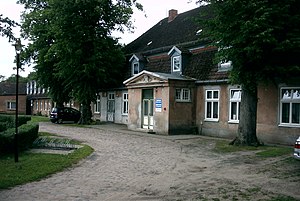
Ziethen (bei Anklam)
Herregården Ziethen
Ziethen er en by og kommune i det nordøstlige Tyskland, beliggende i Amt Züssow i den nordlige del af Landkreis Vorpommern-Greifswald. Landkreis Vorpommern-Greifswald ligger i delstaten Mecklenburg-Vorpommern.